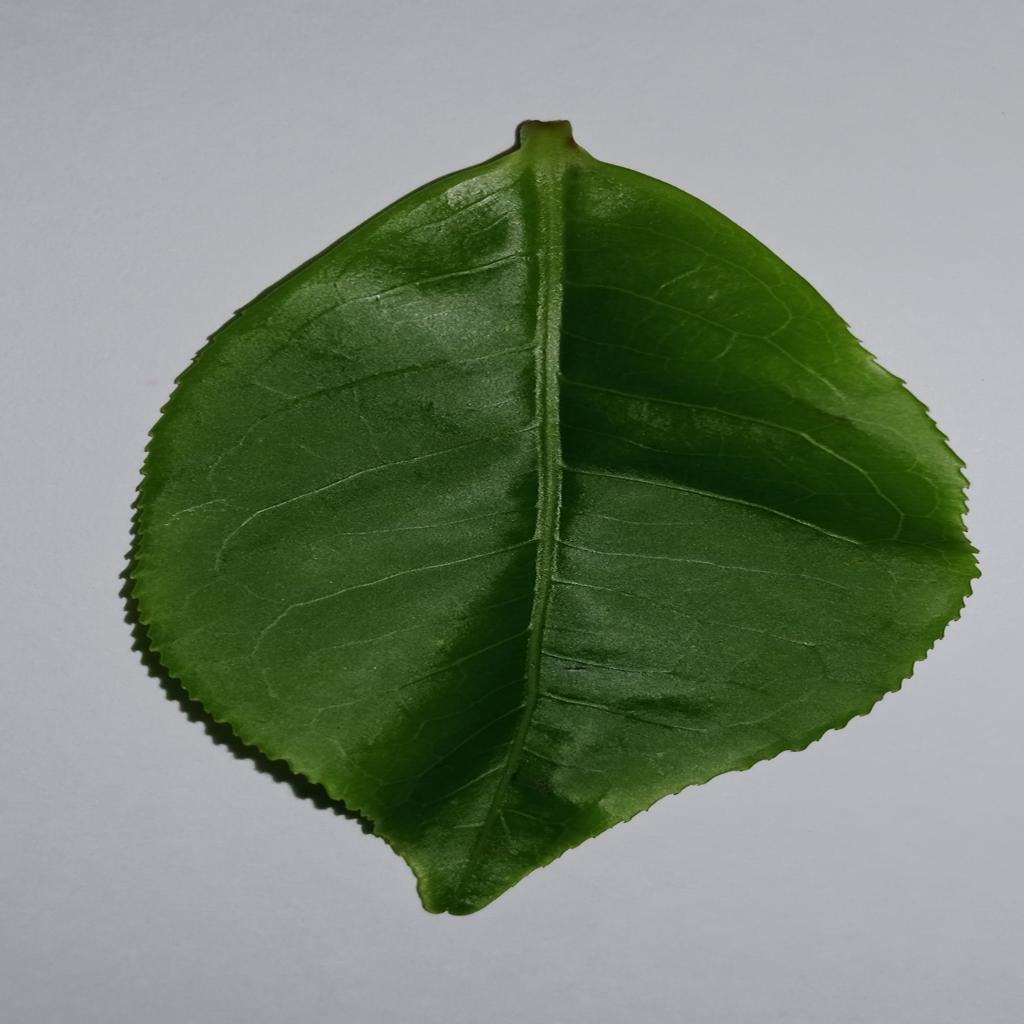
Label: Healthy